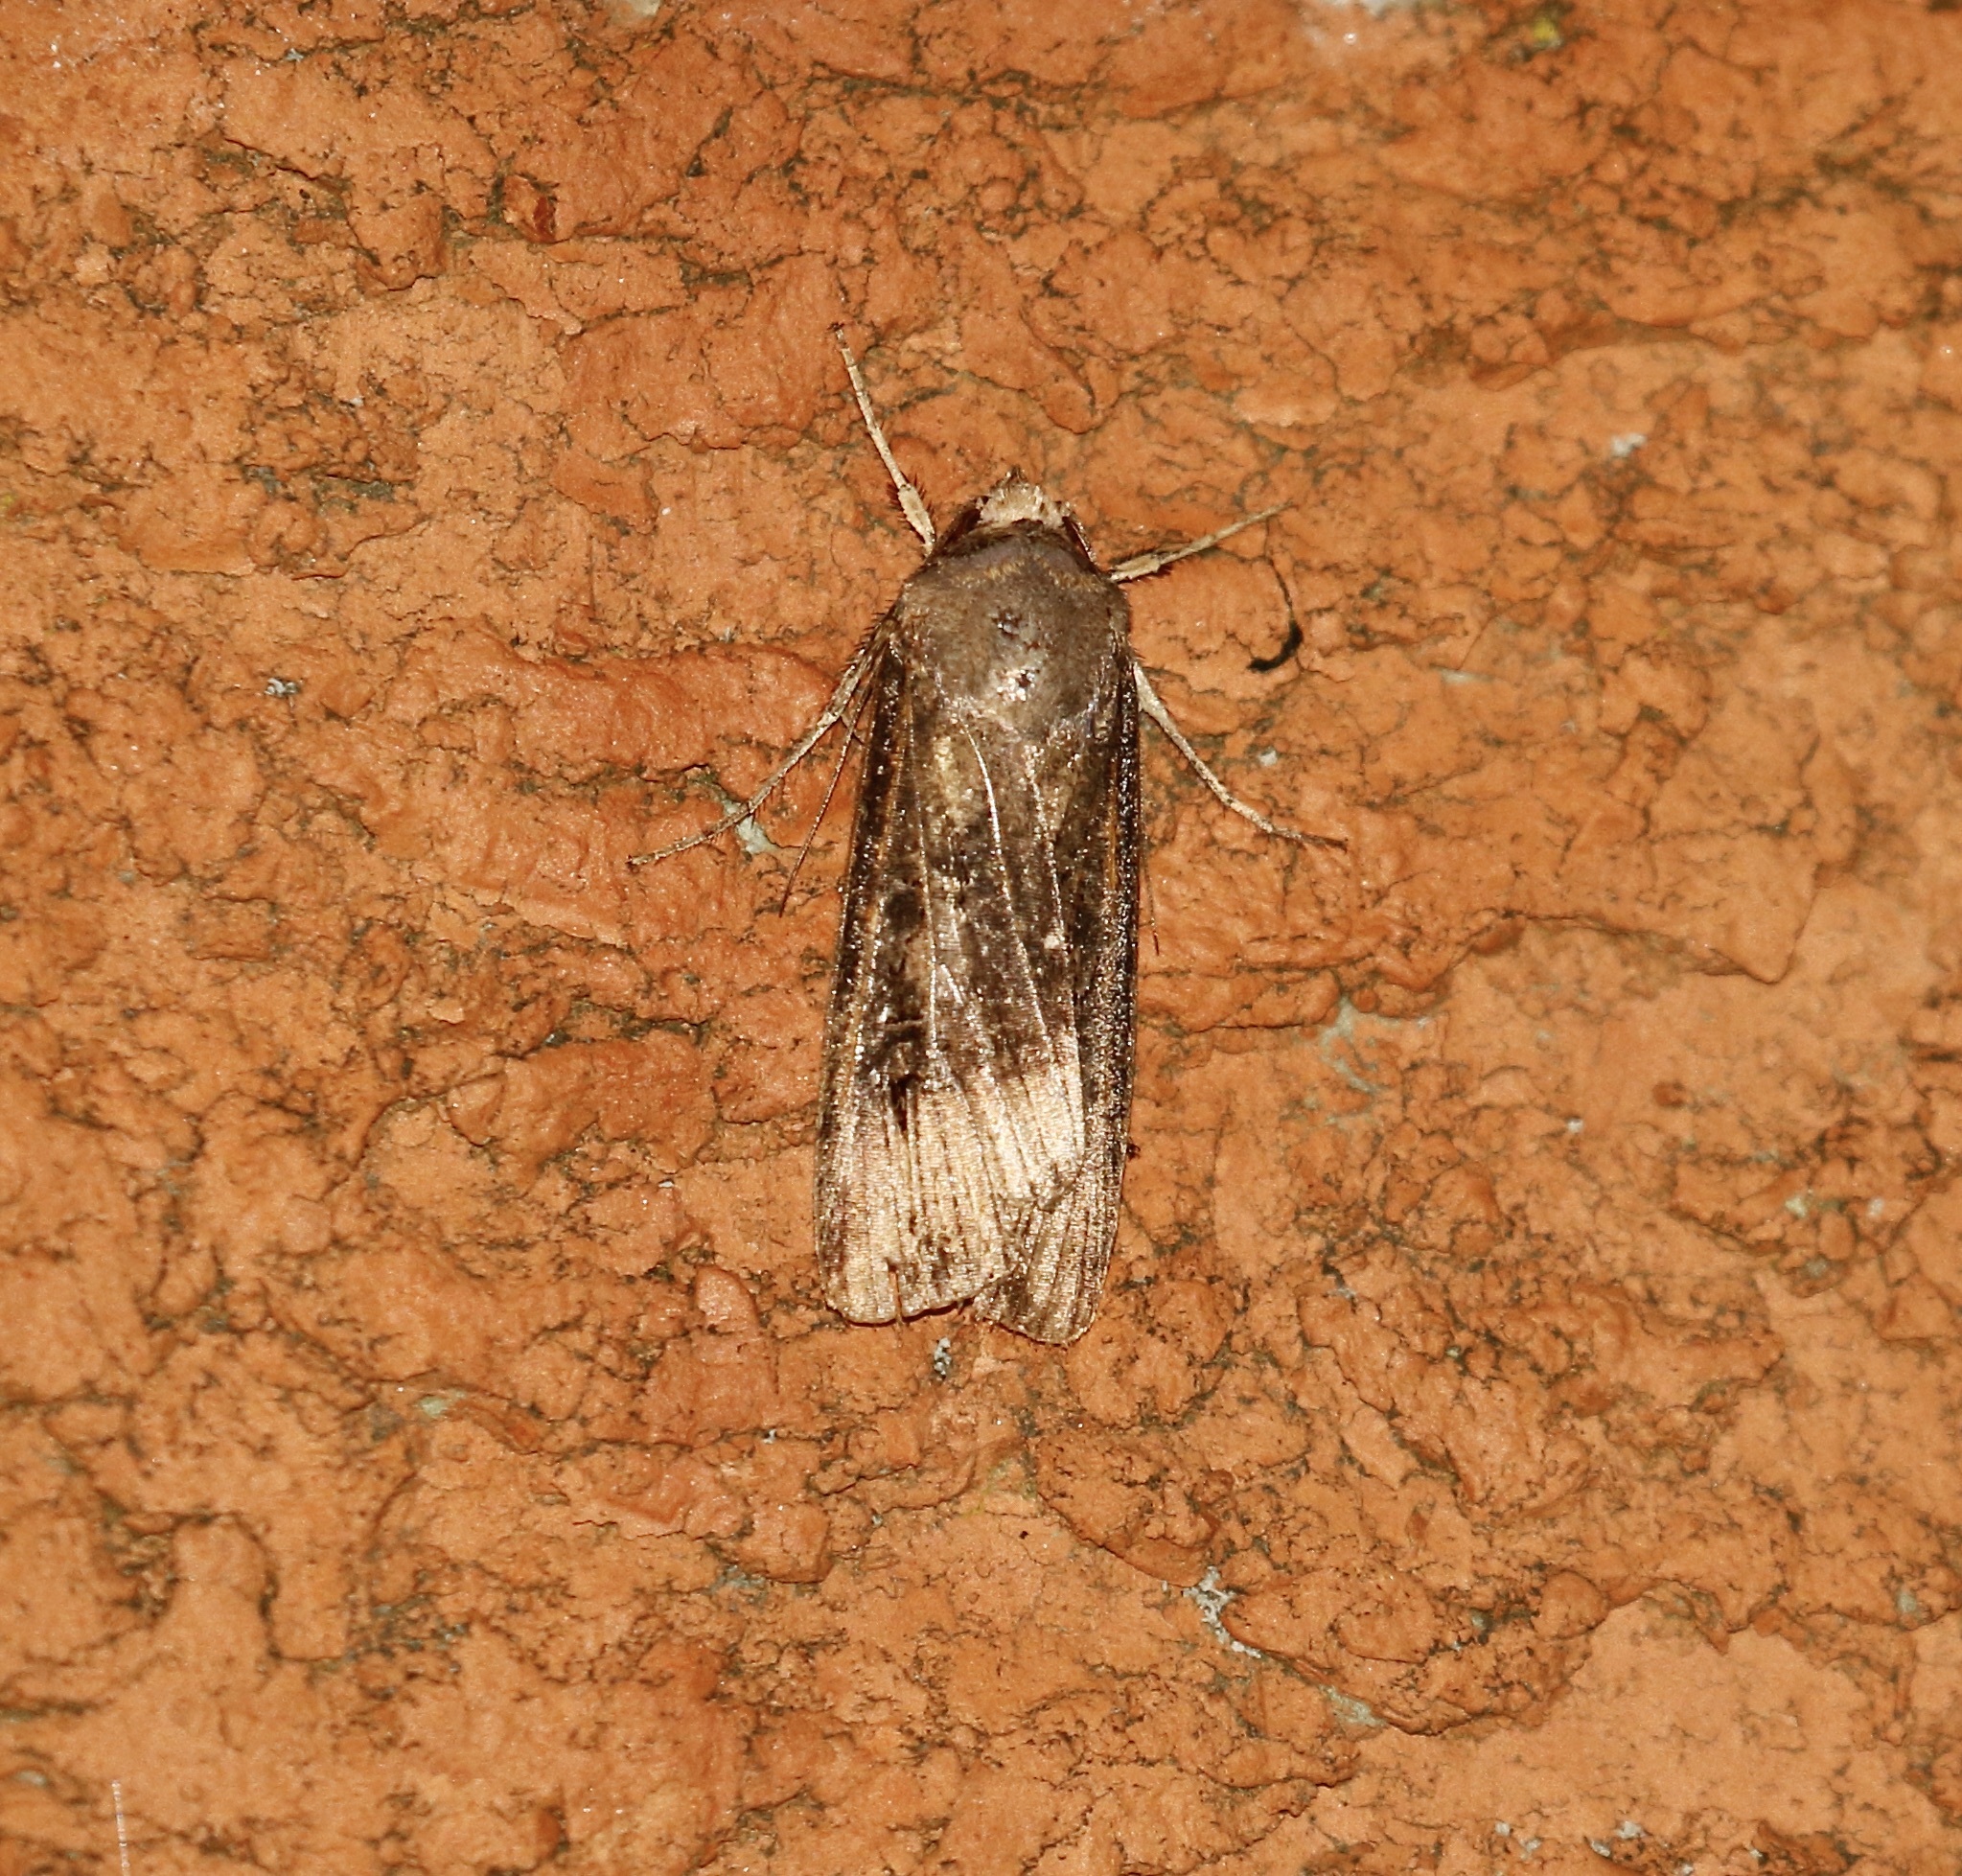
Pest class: cutworms